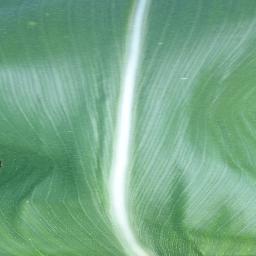
Label: Corn___healthy